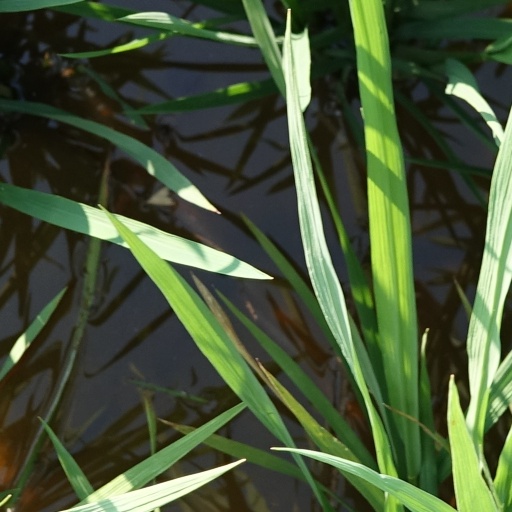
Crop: rice